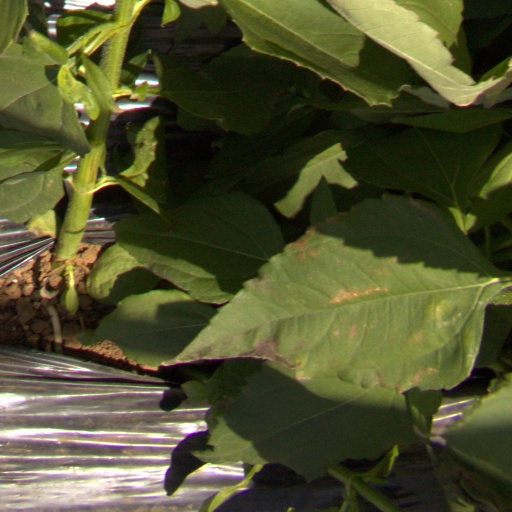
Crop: Jerusalem artichoke